Question: Please indicate a possible affordance area of the book that can be used for holding
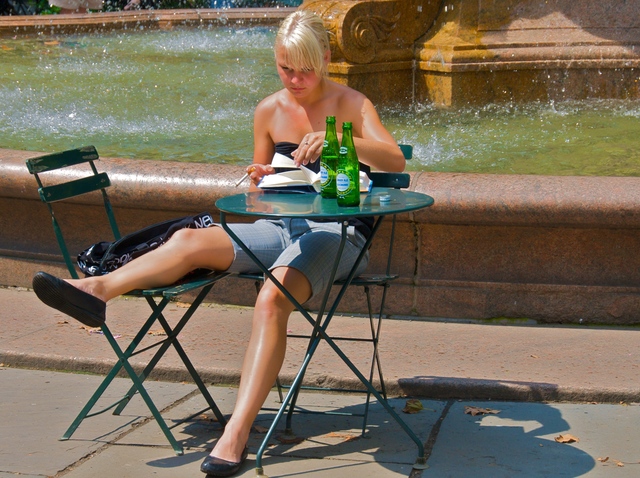
Answer: [253.5, 147, 371.5, 192]